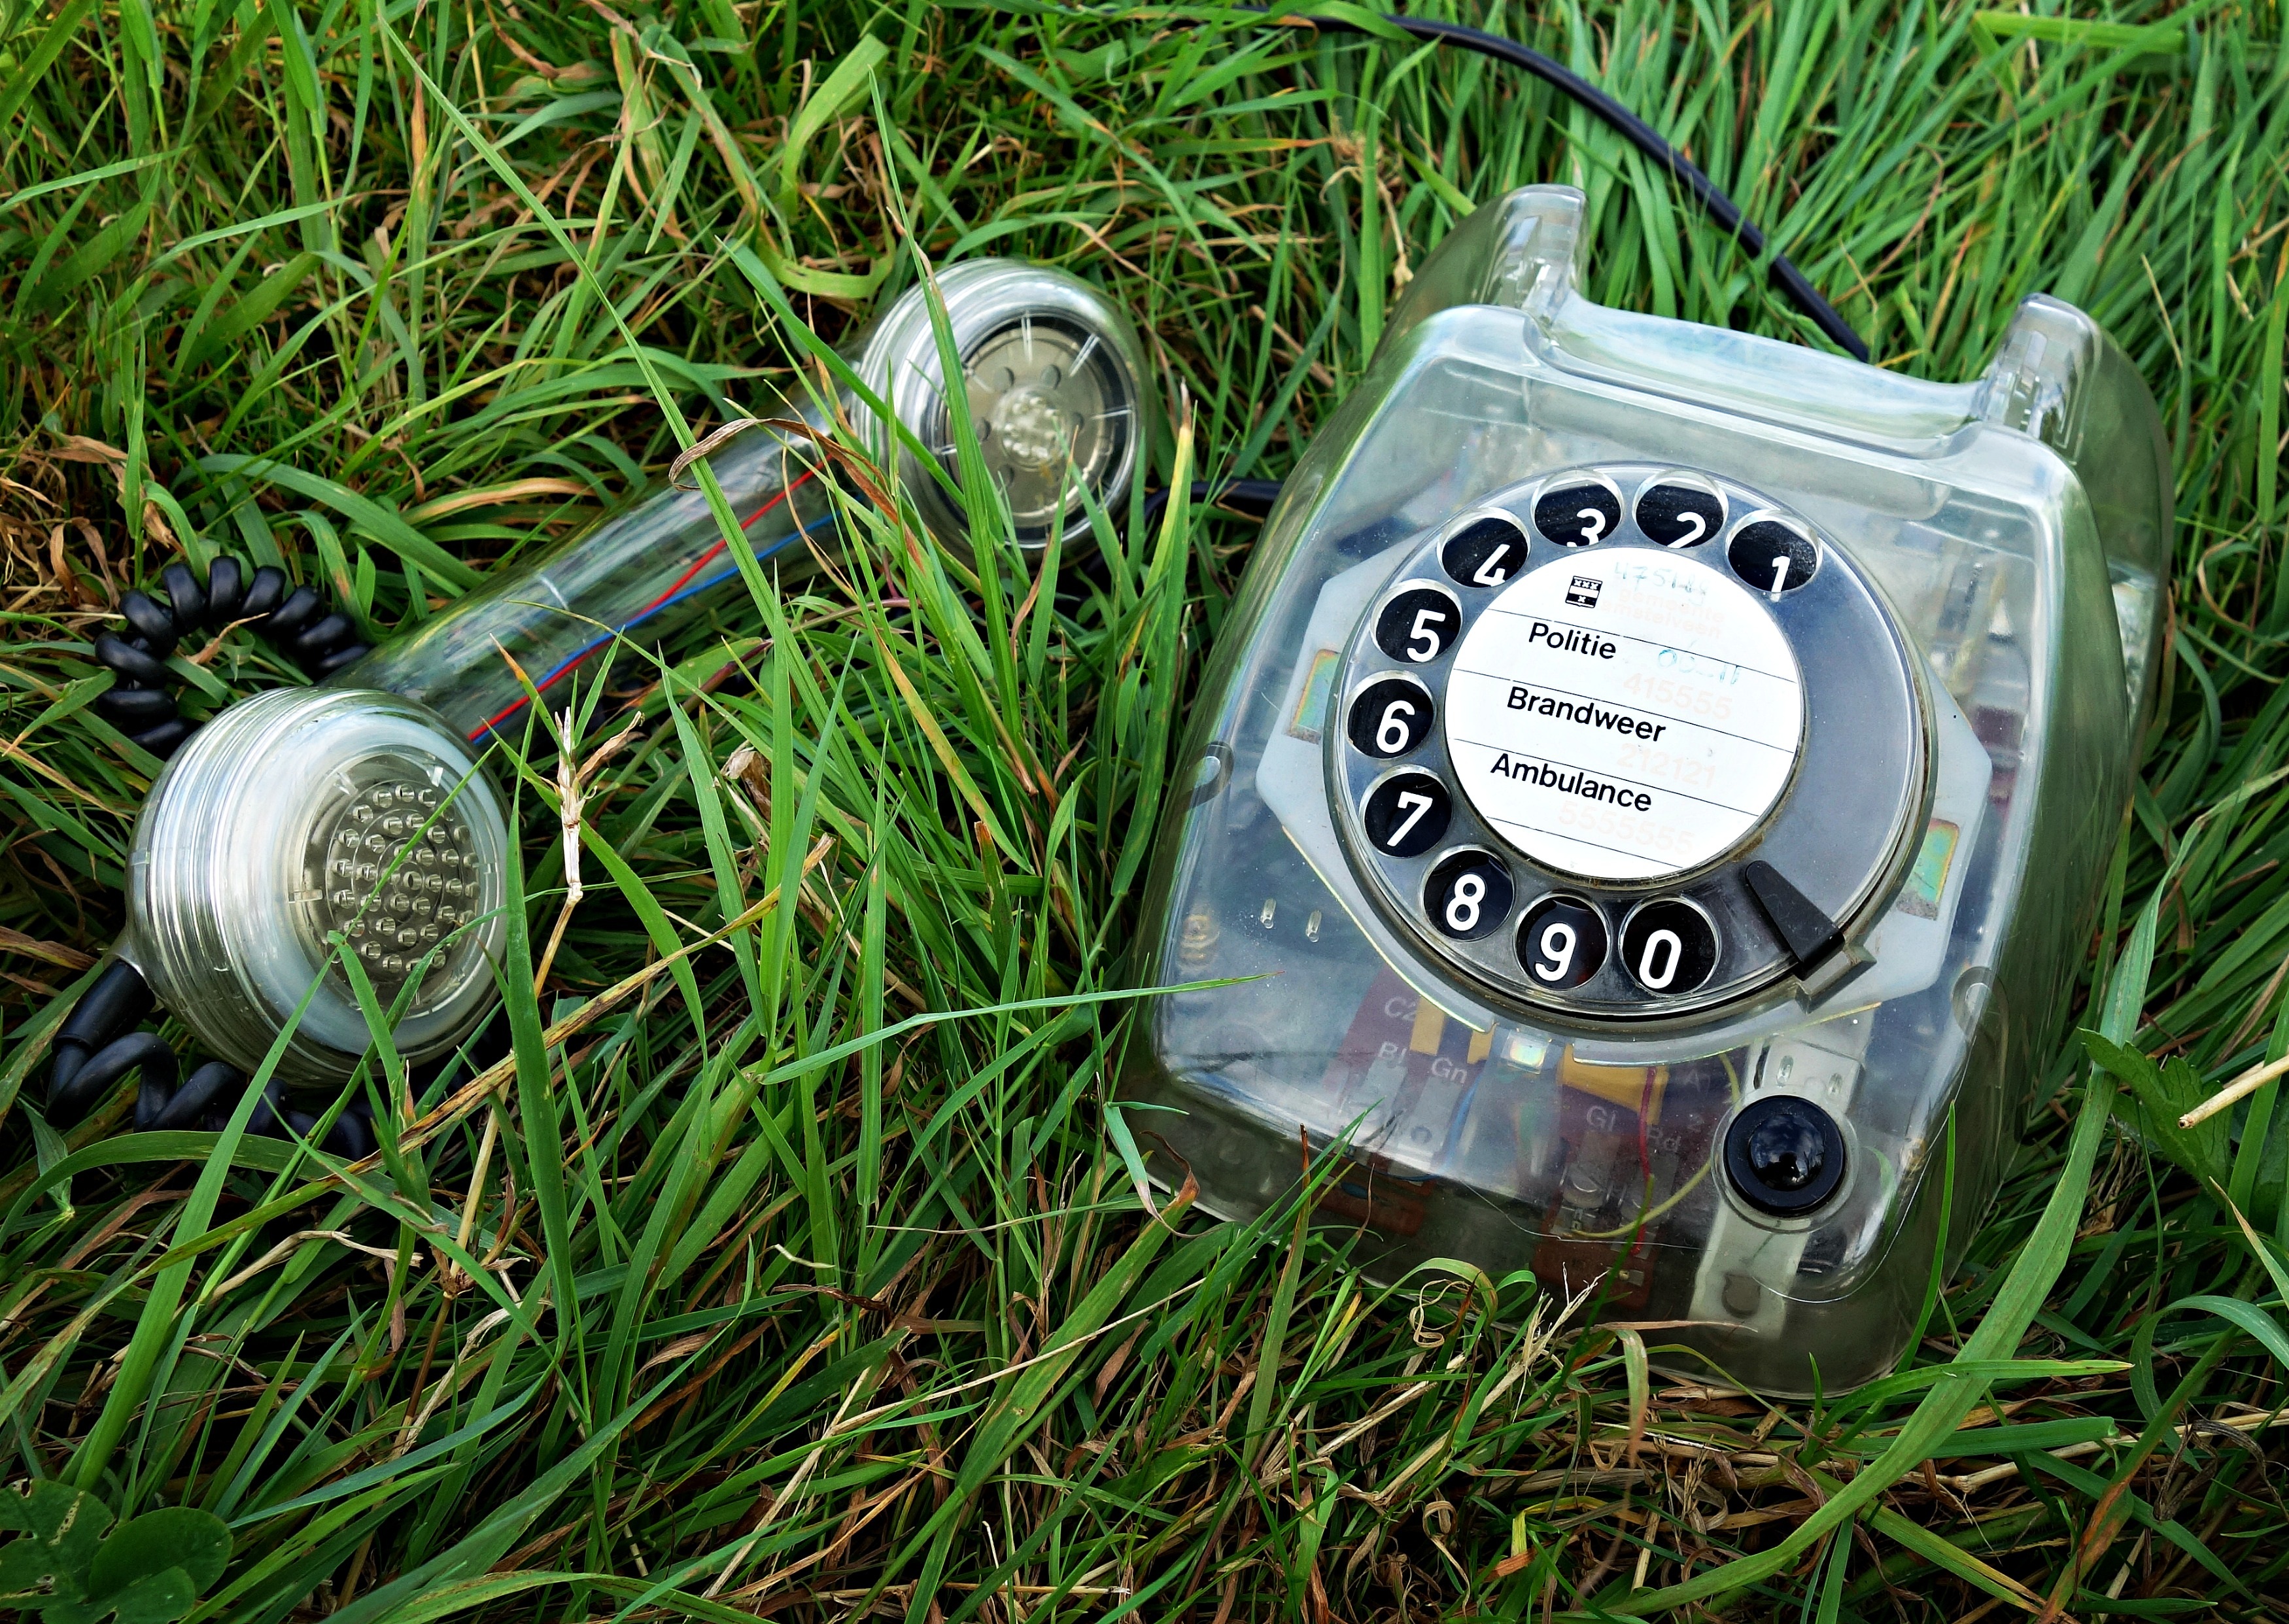
grass, technology, lawn, wheel, retro, cable, analog, green, phone, telephone, communication, cord, dial, talk, golf club, call, connection, contact, old fashioned, dialling